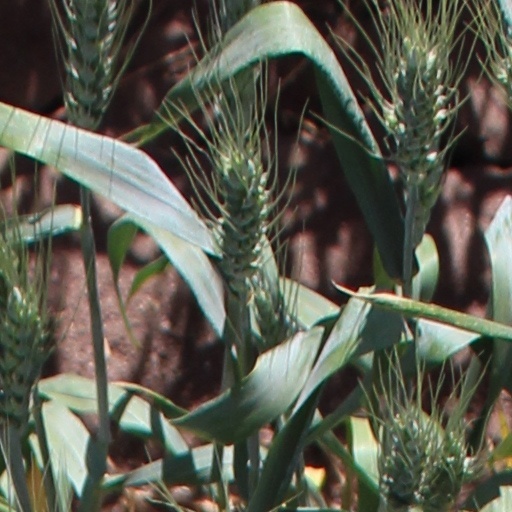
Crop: wheat